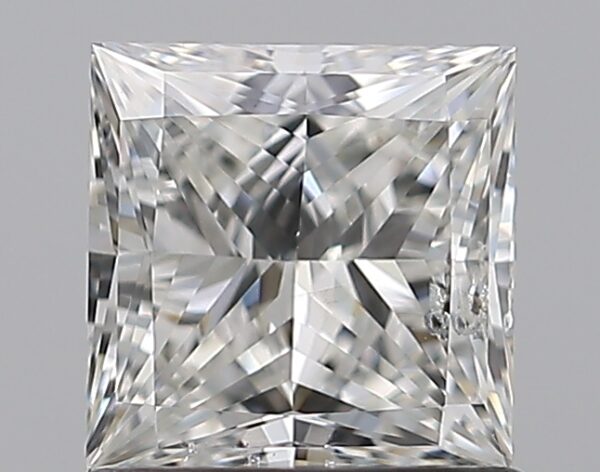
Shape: princess
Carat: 0.9
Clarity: SI2
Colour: H
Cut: EX
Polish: EX
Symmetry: VG
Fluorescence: N
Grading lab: GIA
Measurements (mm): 5.36 x 5.28 x 3.57